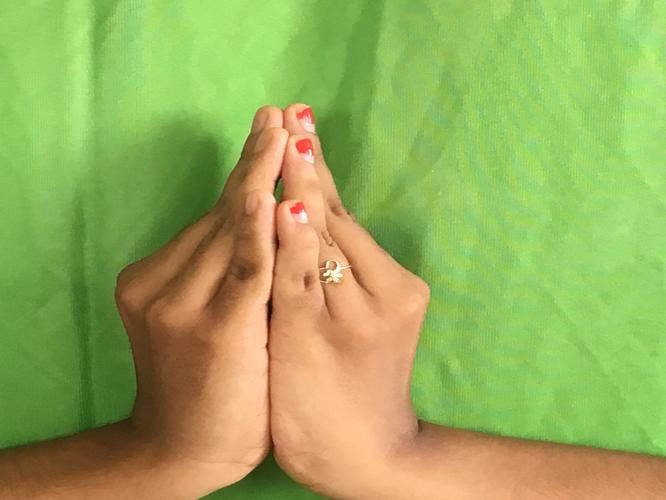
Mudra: Kapotham
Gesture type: double_hand